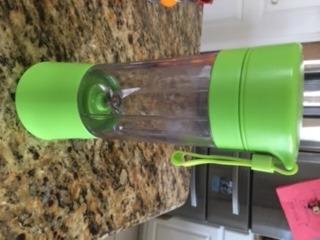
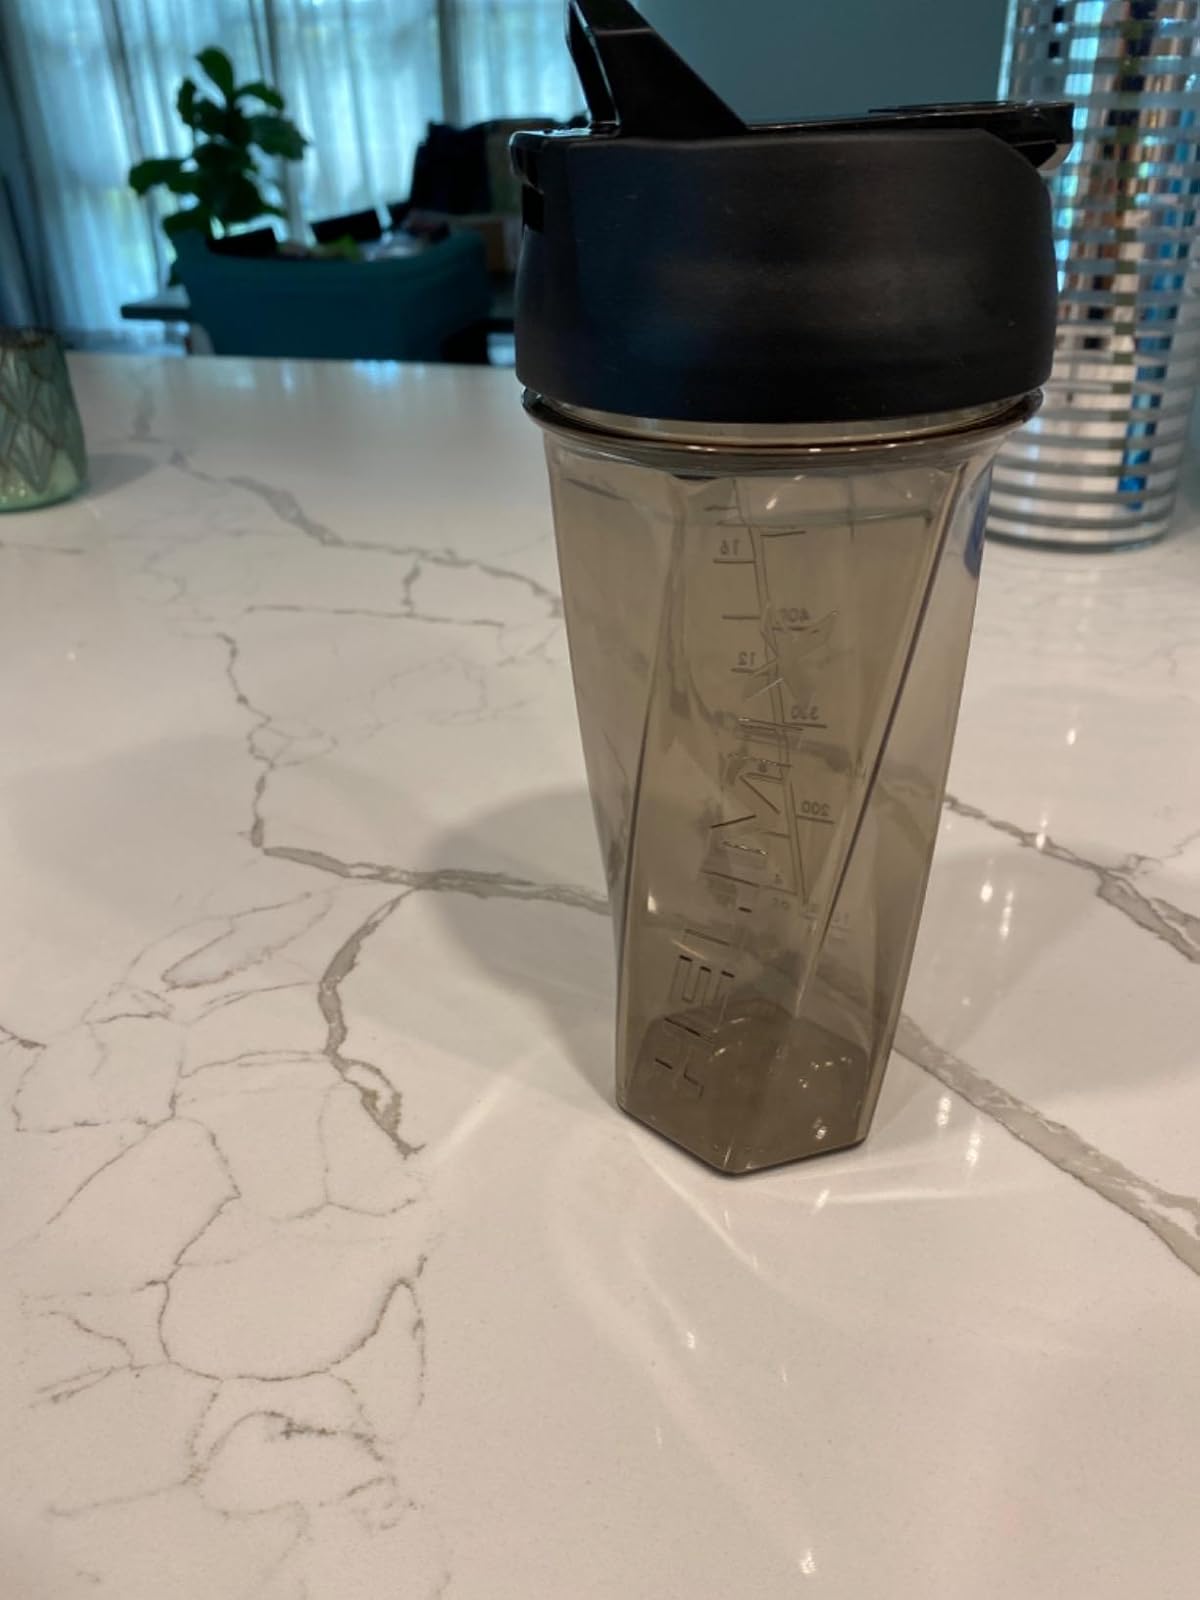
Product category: items_blender
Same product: no